Monmouth Police Station

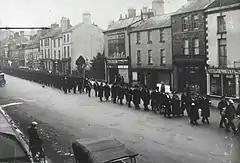
April 1931 funeral procession for William Bullock, Superintendent of Police

Before 1881, the town of Monmouth maintained and staffed its own police station. Monmouthshire County assumed control of Monmouth for policing in 1881, and Monmouth eliminated its own police force. The county rented a building in Agincourt Street as a police station. In 1895, the Monmouthshire County Council purchased a building in Glendower Street, and redeveloped it as a police station. The Agincourt Street facility was no longer needed.